Feel the Beat (film)

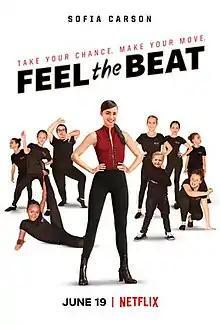
Official release poster

Feel the Beat is a 2020 American family dance comedy drama film directed by Elissa Down, written by Michael Armbruster and Shawn Ku and starring Sofia Carson, Enrico Colantoni and Wolfgang Novogratz.